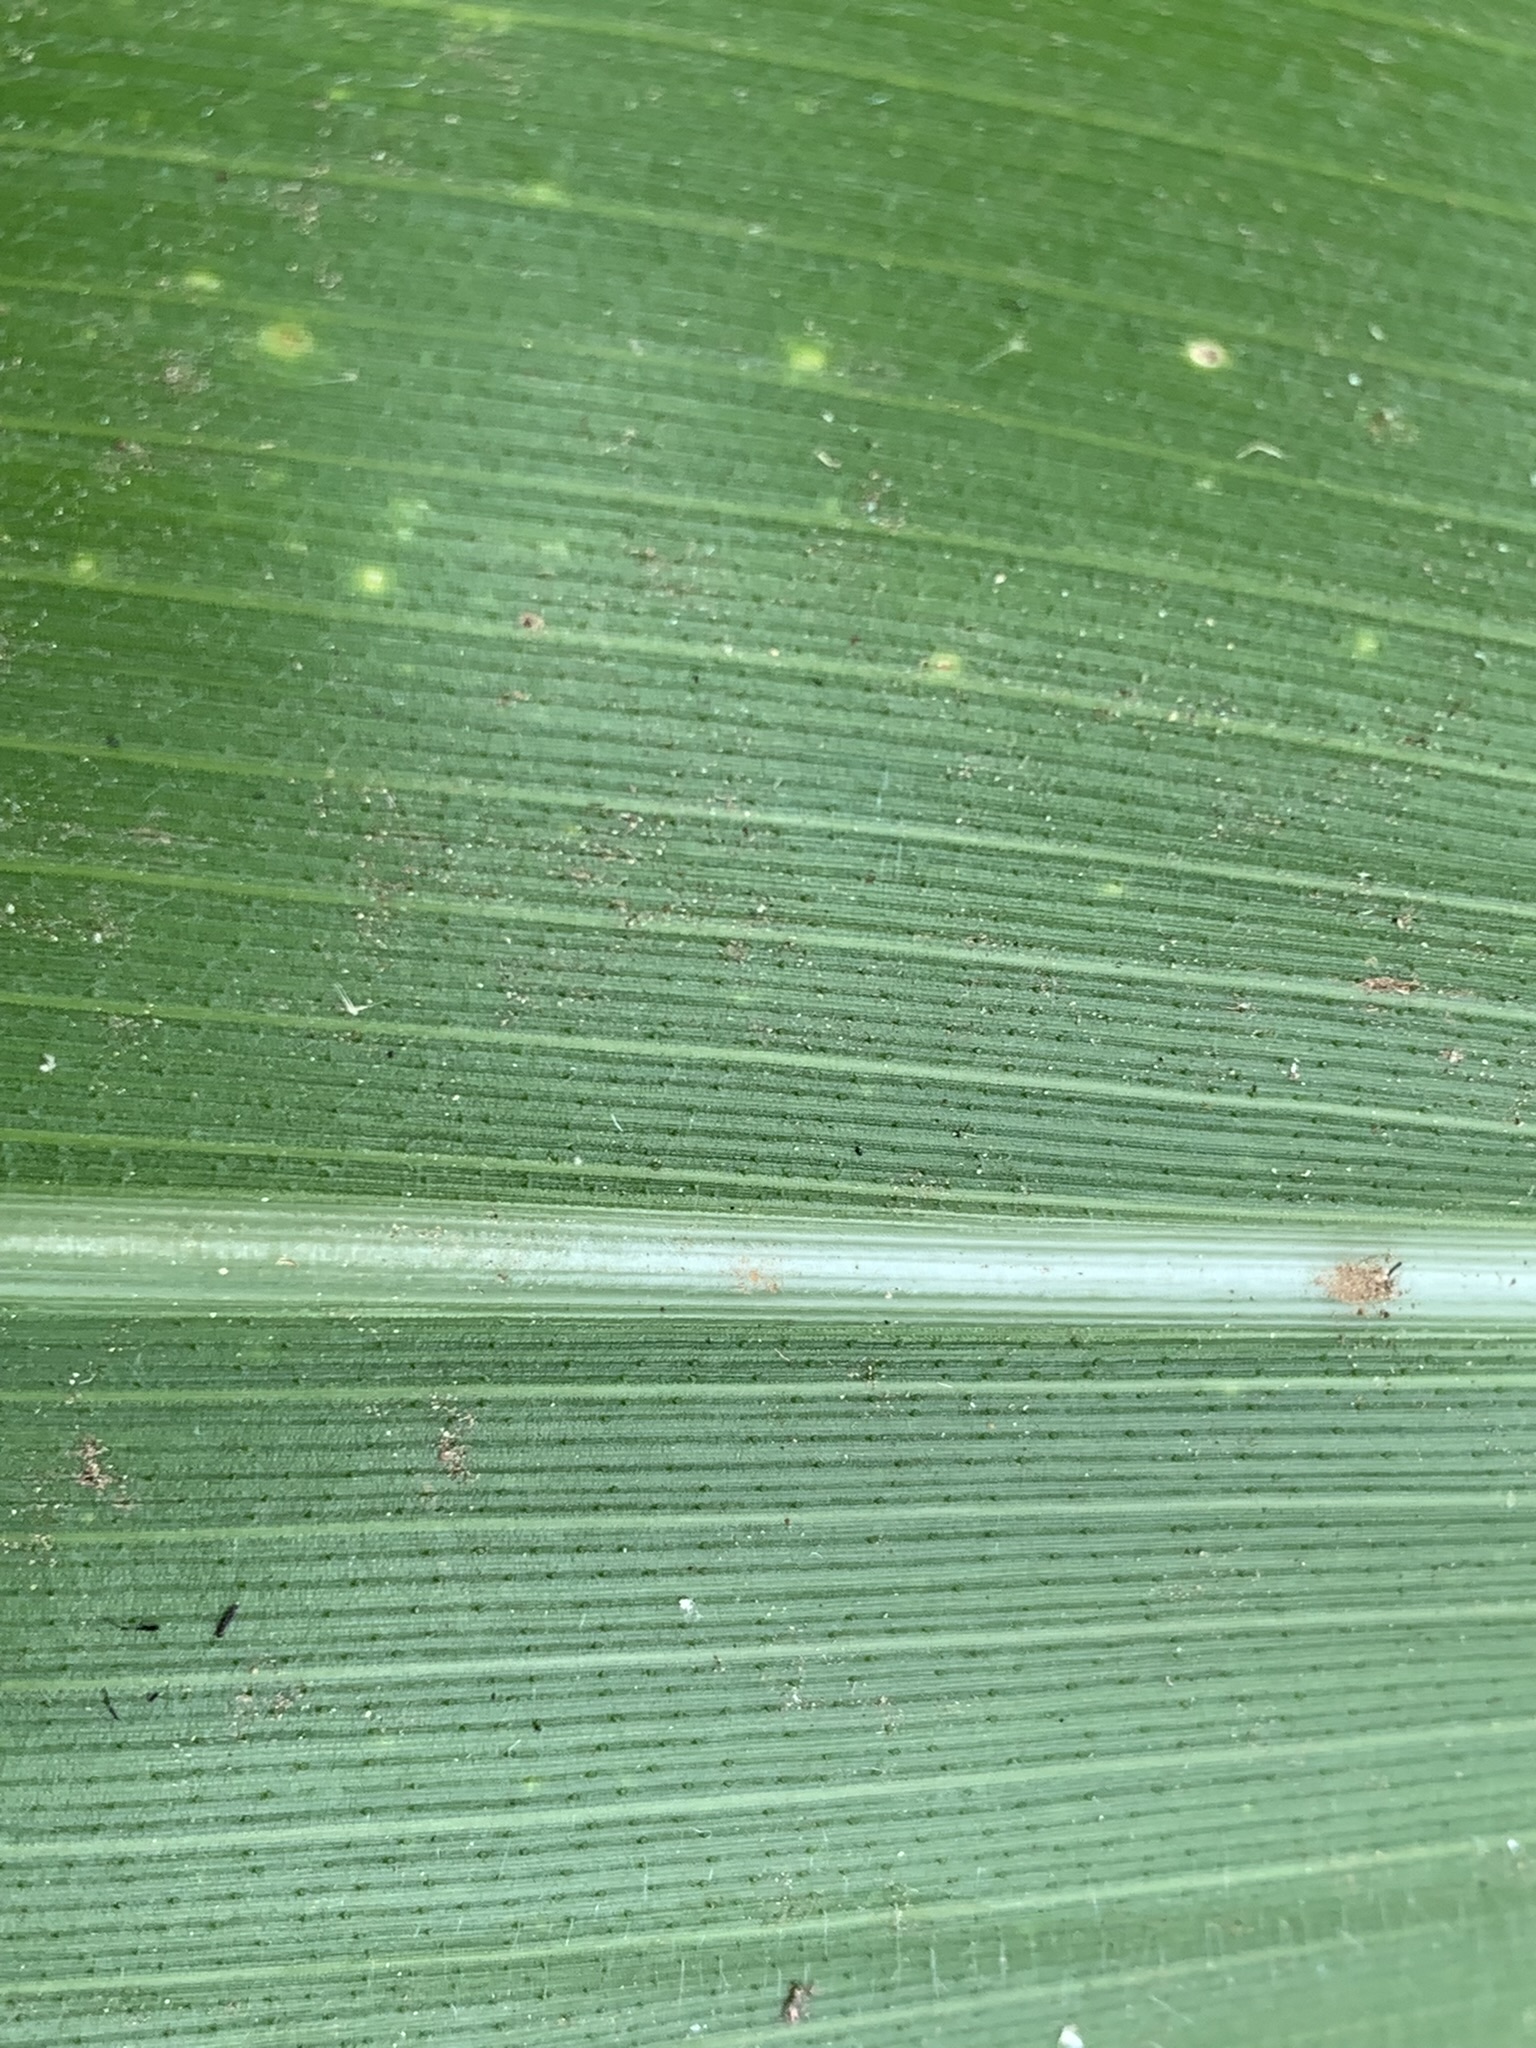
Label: Healthy